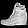
Label: Ankle boot